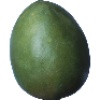
Label: Mango 1